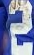
Number: 2